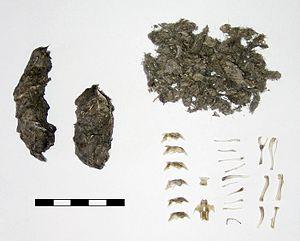
Pelotes de réjection de Hibou Grand duc (Asio otus) et ses composantes.
Le Hibou moyen-duc est une espèce de rapaces nocturnes de la famille des strigidés, peuplant l'Europe, l'Asie et l'Amérique du Nord.
Les pelotes de réjection ou boulettes de régurgitation sont des boules rejetées par les oiseaux rapaces comme la chouette effraie ainsi que les corvidés, les laridés et beaucoup d'autres oiseaux. Elles contiennent les éléments durs et non digérés des proies qu'ils avalent en entier, comme les poils, les os, les coquilles d’œuf, ou même les arêtes des poissons ingérées en ce qui concerne les Martins-pêcheurs.